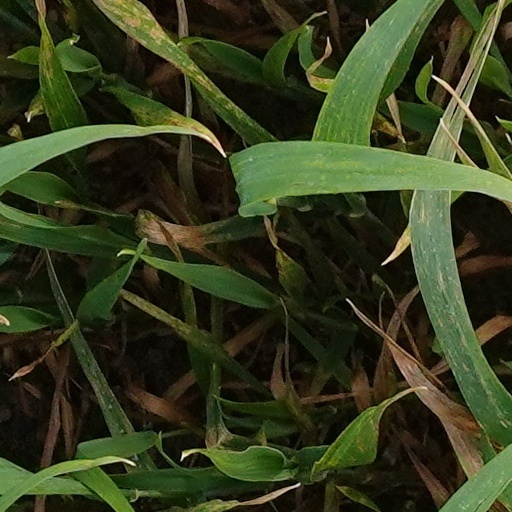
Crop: wheat